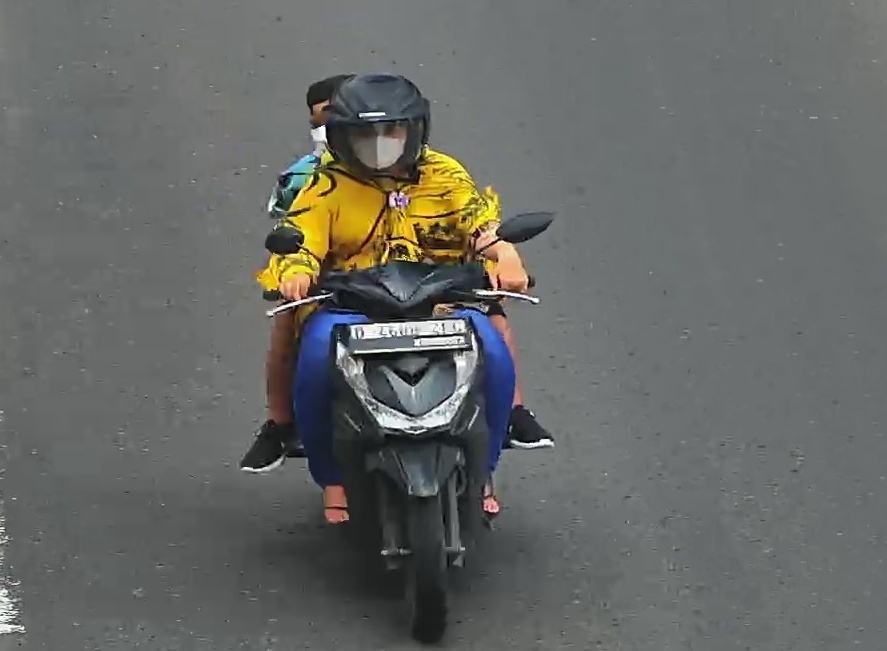
person-with-helmet: 1
person-without-helmet: 1